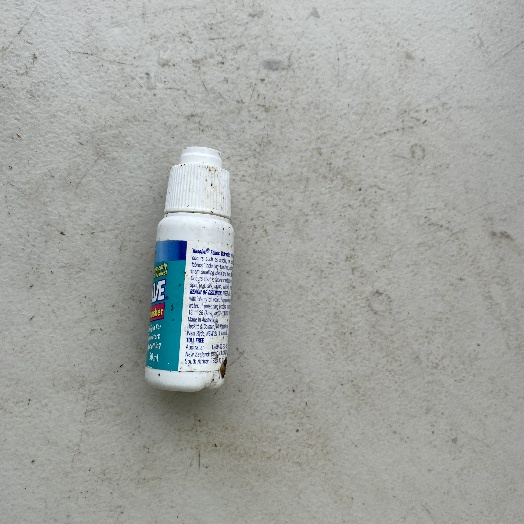
Label: Plastic